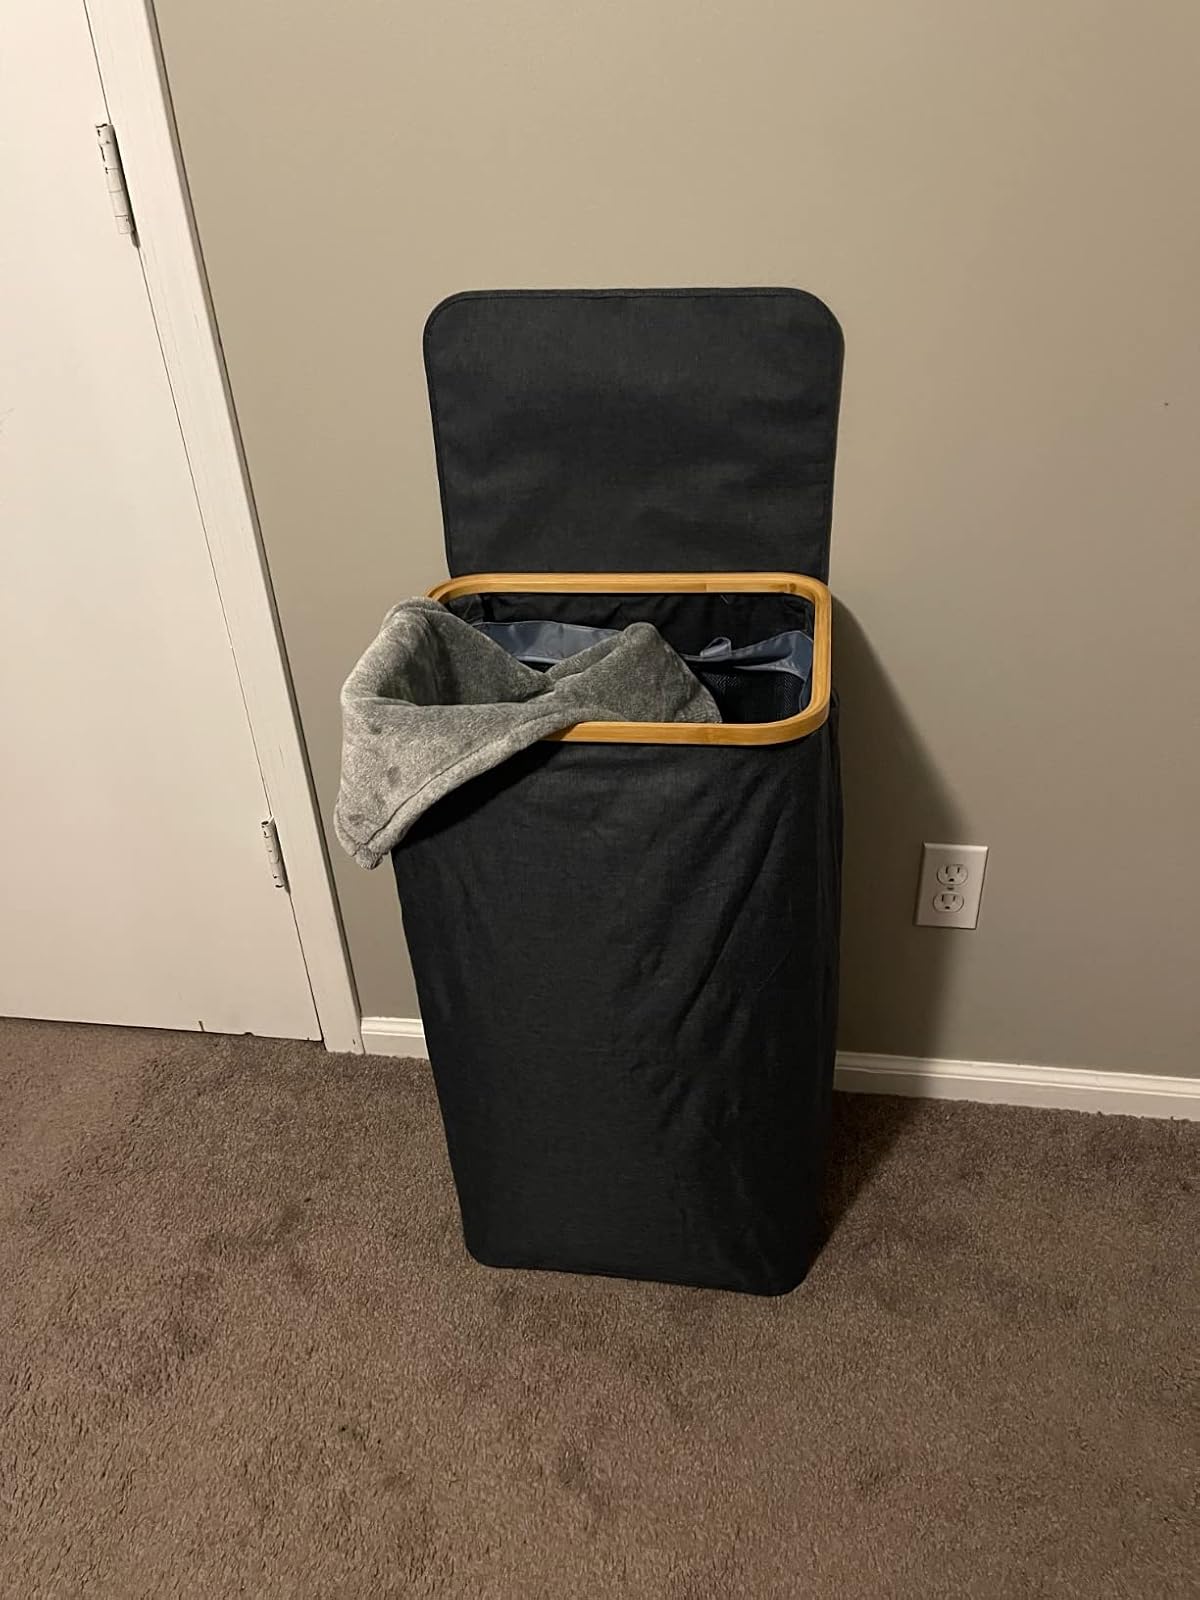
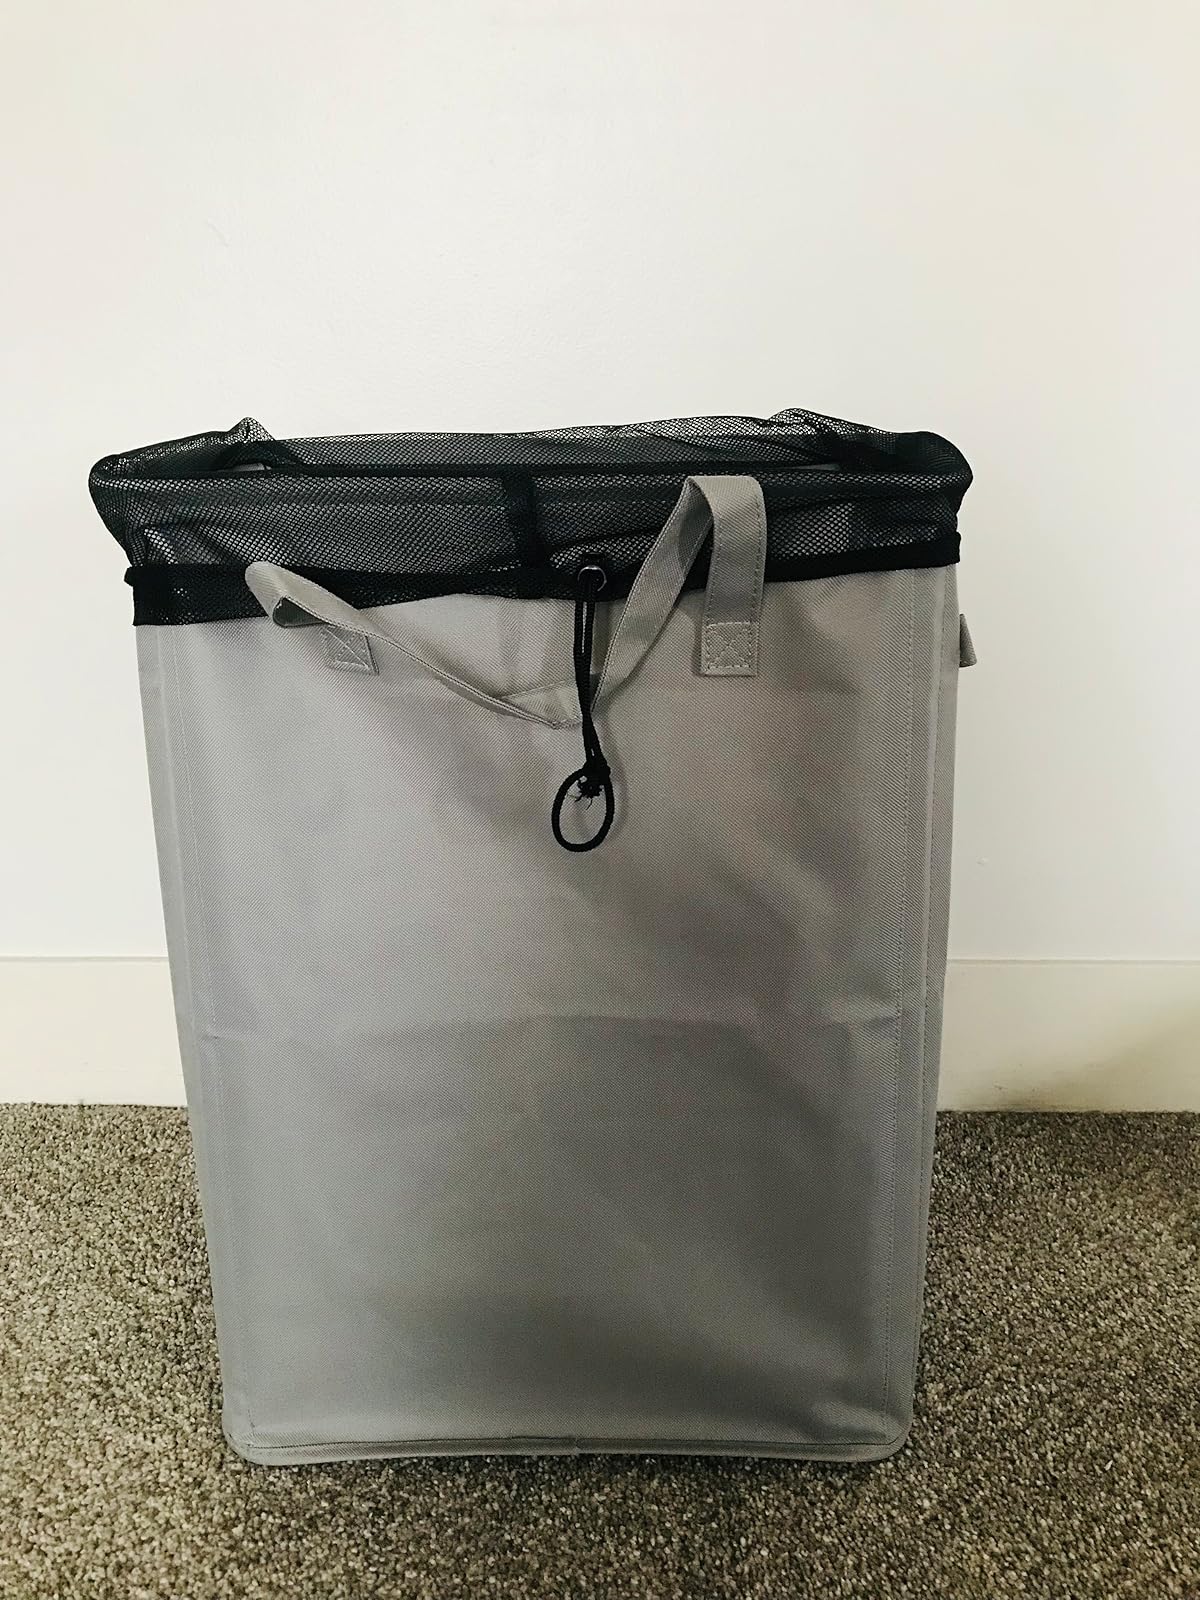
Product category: items_hamper
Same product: no